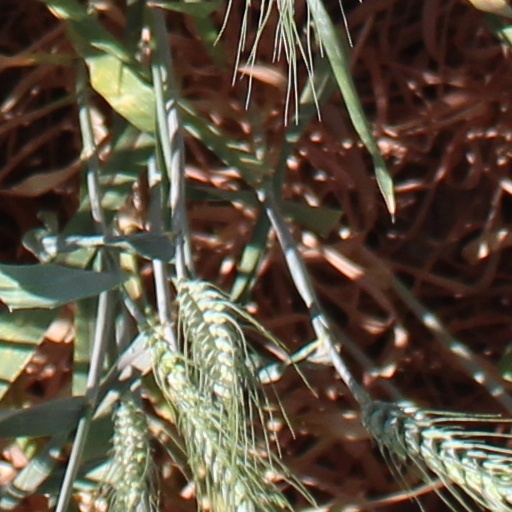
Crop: wheat